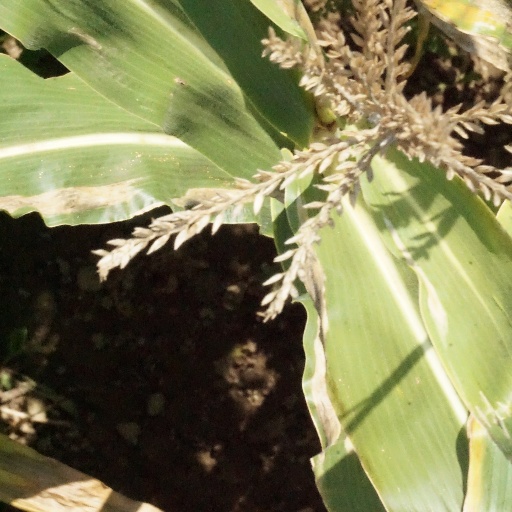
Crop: maize; corn